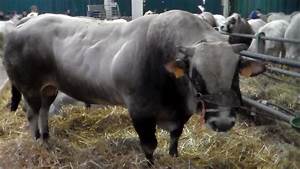
Label: mucca